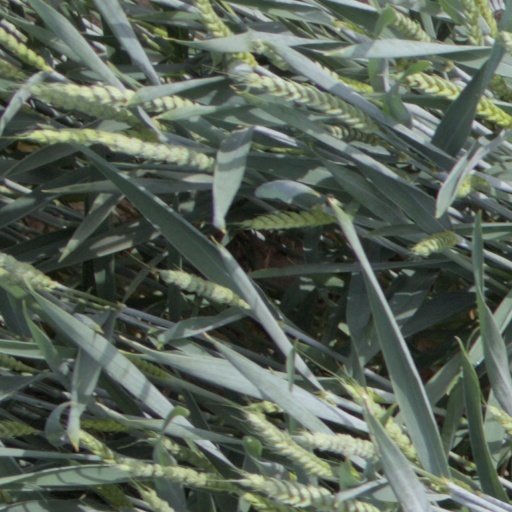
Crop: wheat